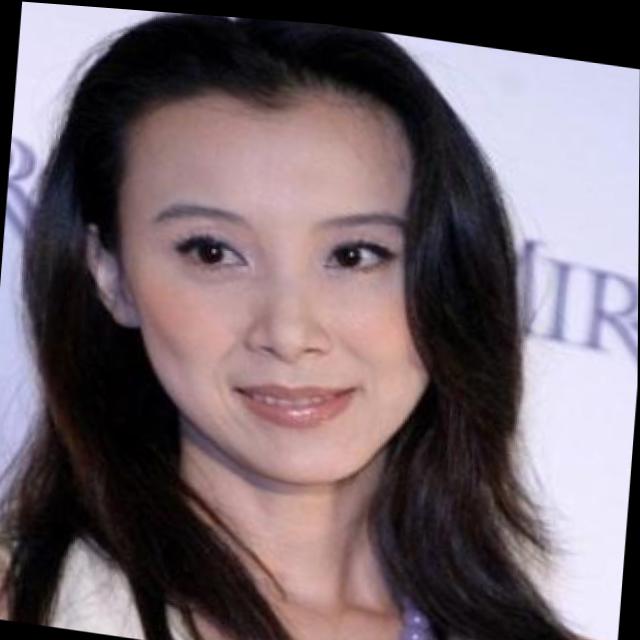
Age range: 21-44